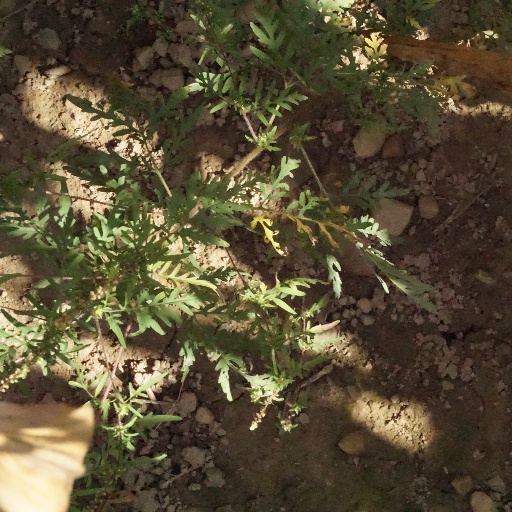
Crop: maize; corn